George McGovern

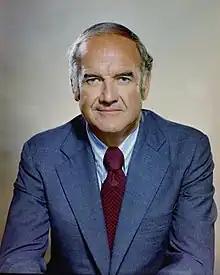
Official portrait, 1972

George Stanley McGovern (July 19, 1922 – October 21, 2012) was an American politician, diplomat, and historian. He served as a U.S. representative and three-term U.S. senator from South Dakota, and was the Democratic Party presidential nominee in the 1972 U.S. presidential election.